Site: brandenburg
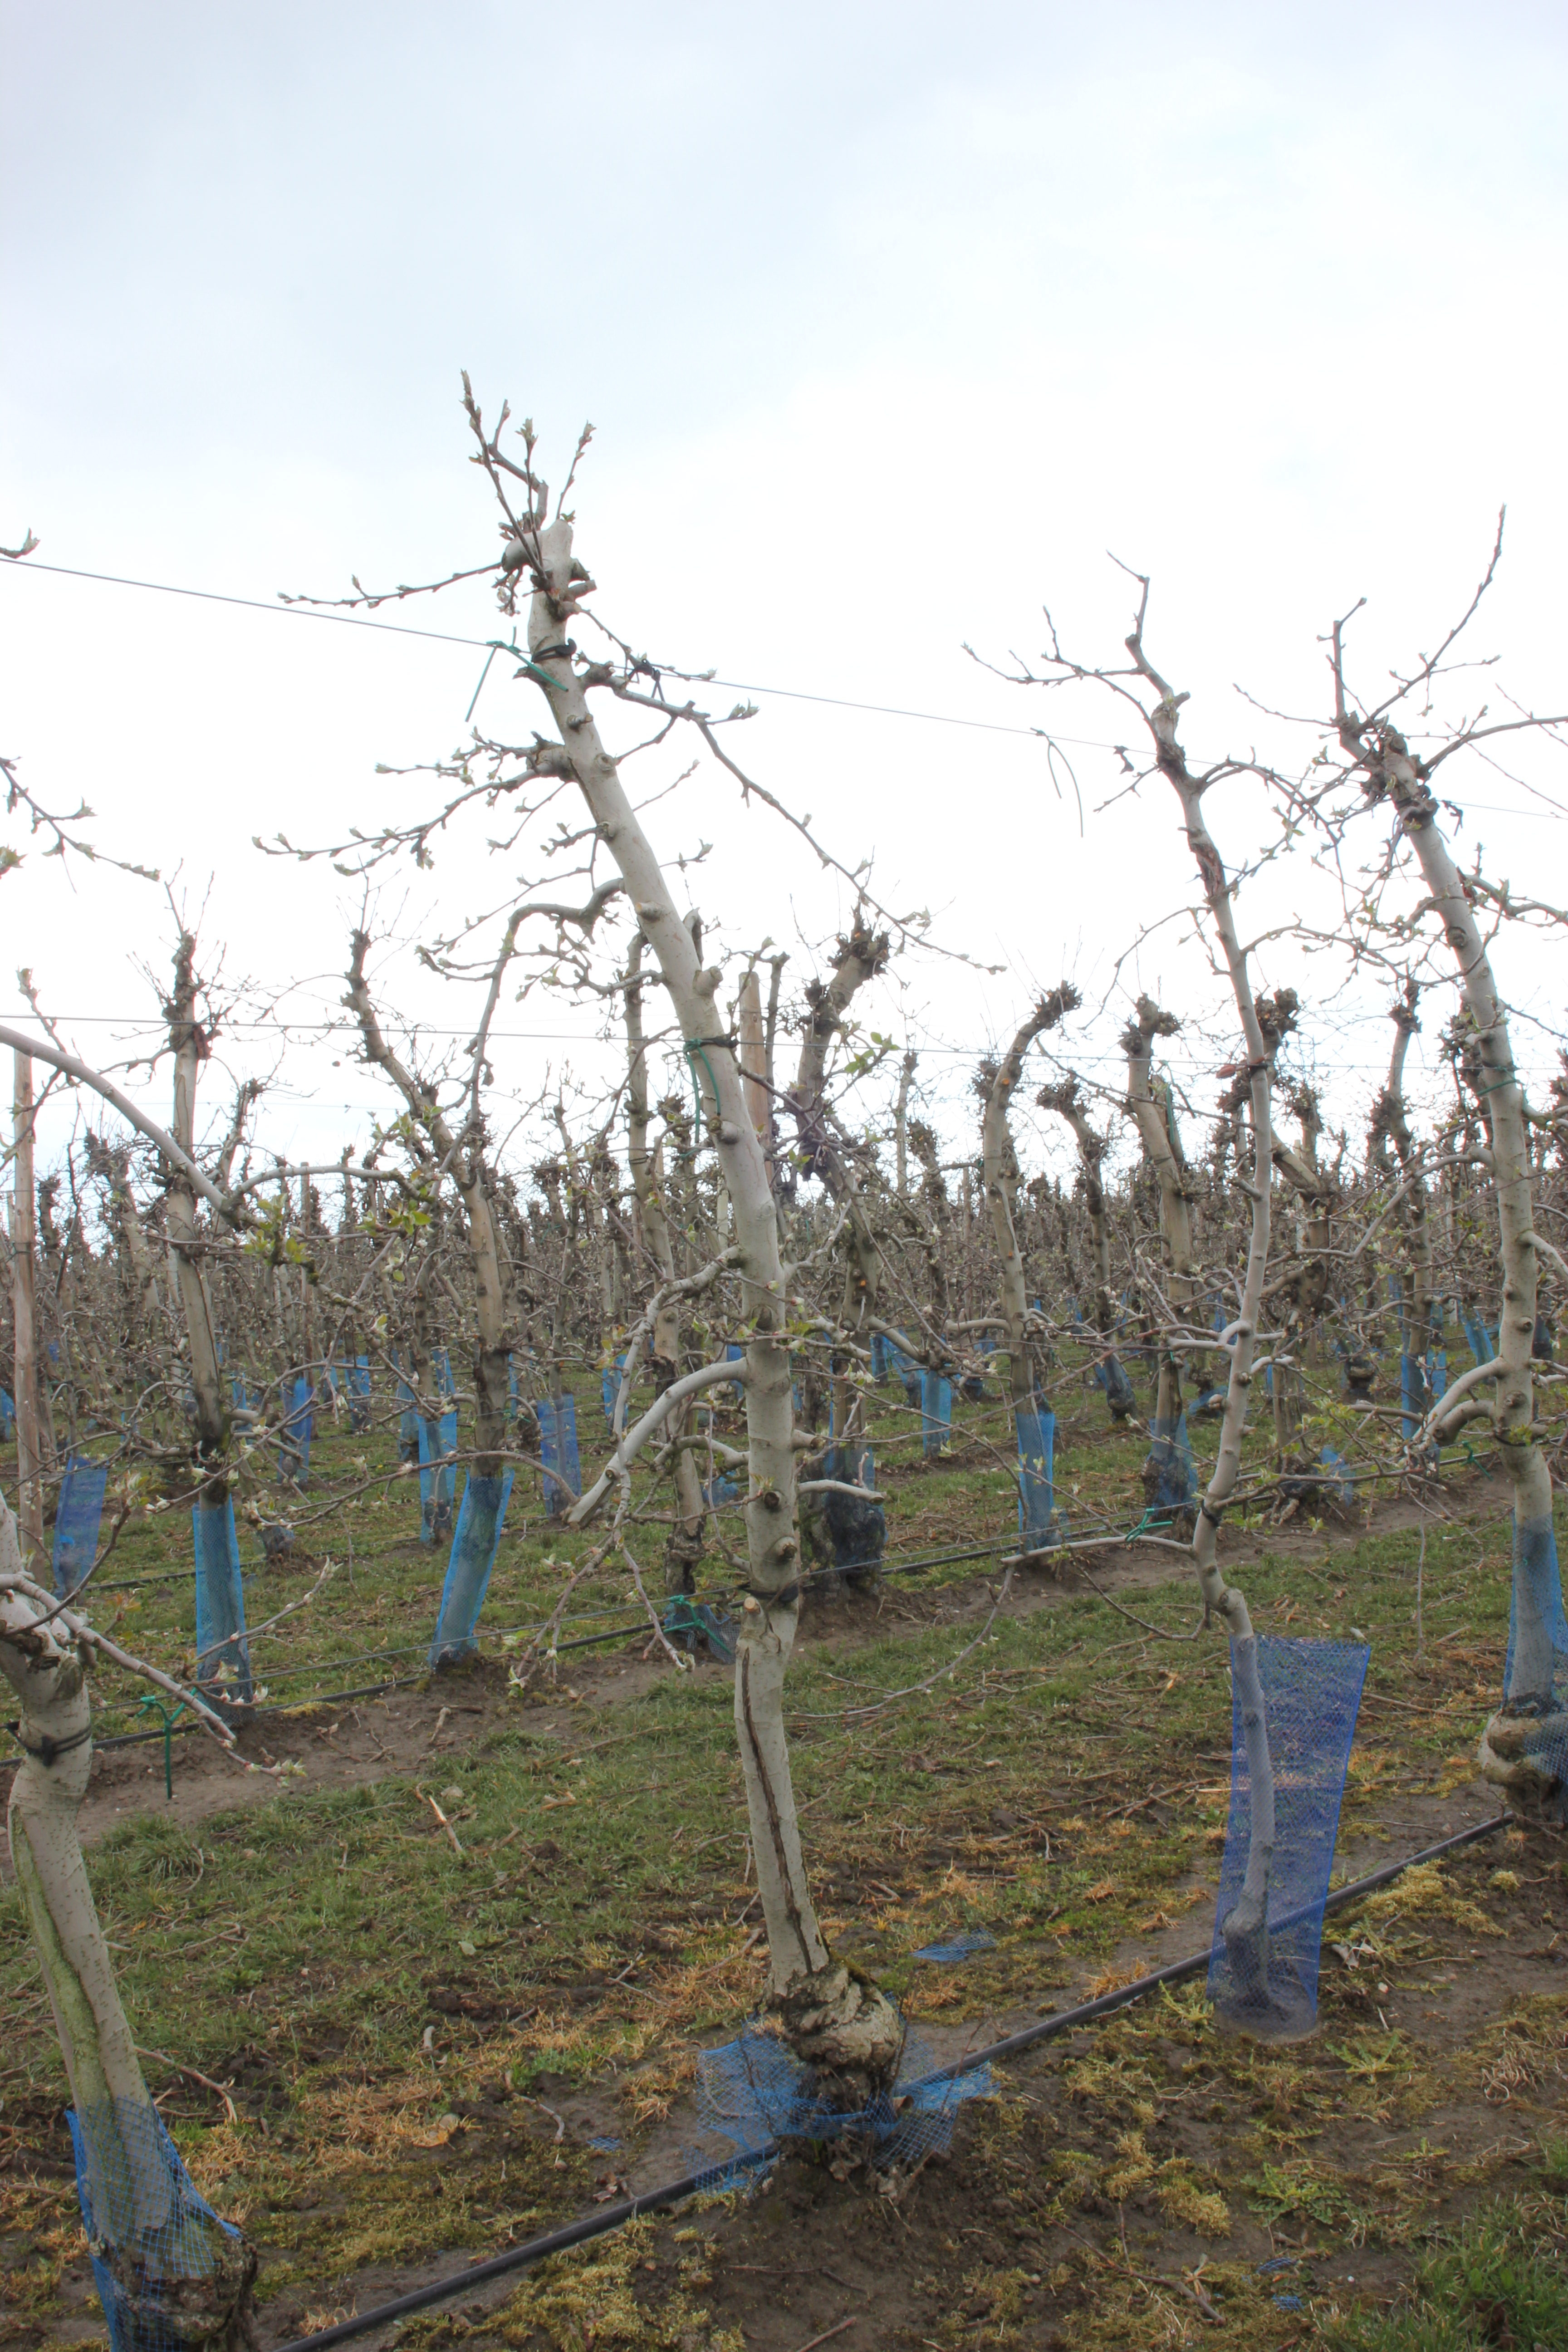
Growth stage (BBCH 55): Inflorescence emergence